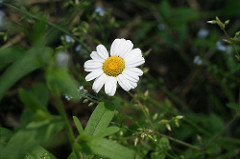
Flower: daisy